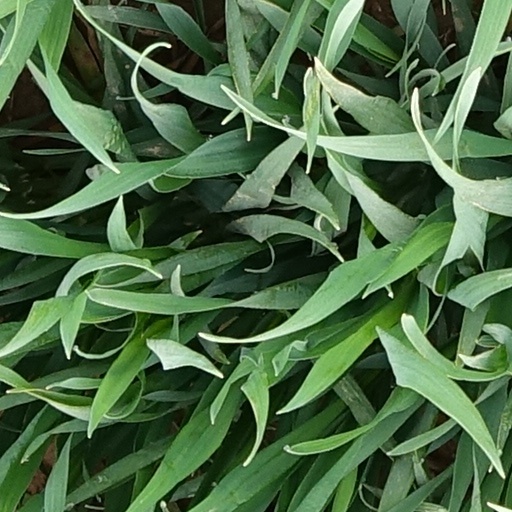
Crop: wheat